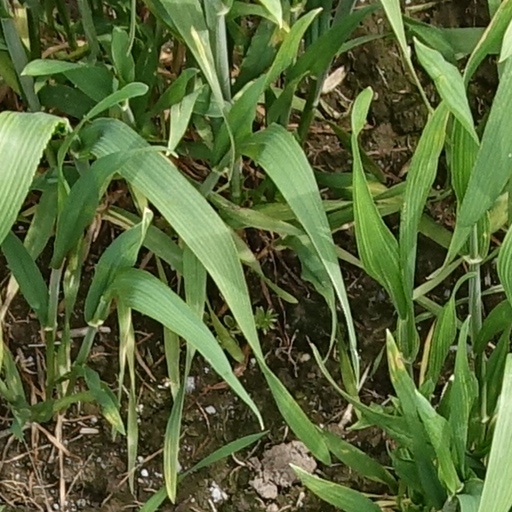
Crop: wheat